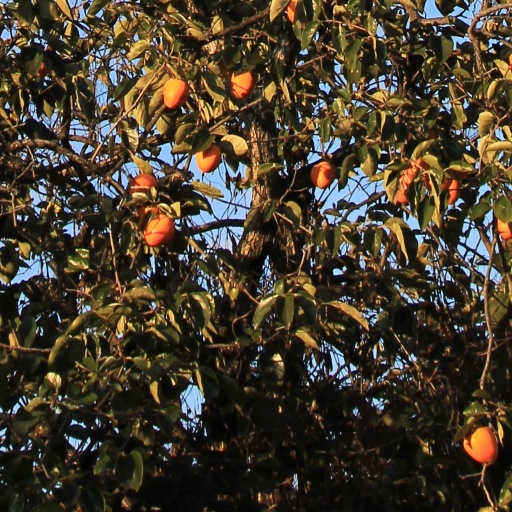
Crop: grape